V. Rajeshwaran

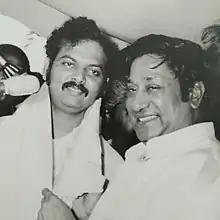
Dr. V. Rajeshwaran with Actor Sivaji Ganesan during a function

Dr. V. Rajeshwaran M.B.B.S (1 October, 1950 – 6 June, 2021) was an Indian politician and former Member of Parliament elected from Tamil Nadu. He was elected to the Lok Sabha from Ramanathapuram constituency as an Indian National Congress candidate in 1984, 1989 and 1991 elections.